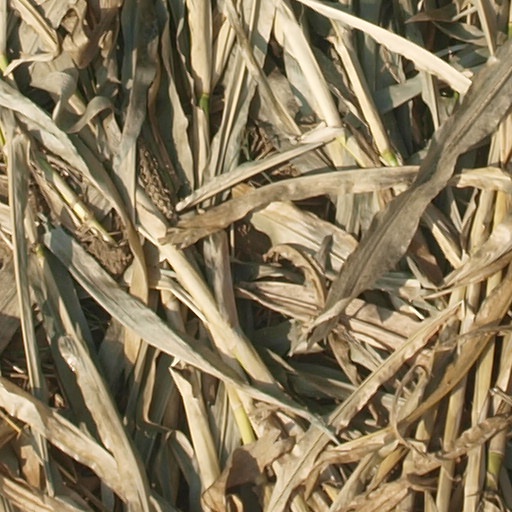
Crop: maize; corn